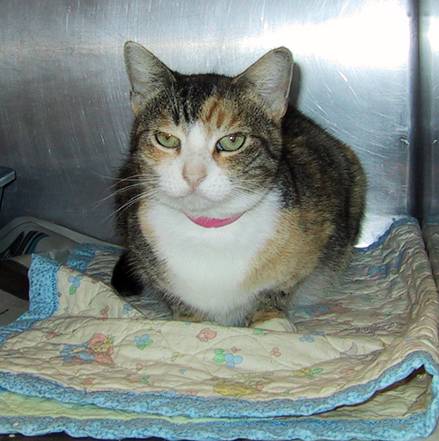
Label: cat